Garfield's Babes and Bullets

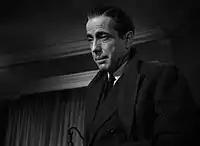
Humphrey Bogart as Sam Spade, the inspiration for the "Garfield" character.

The special won the Primetime Emmy Award for Outstanding Animated Program (One Hour or Less) in 1989. The animated version of "Garfield: His 9 Lives" was also nominated that year.